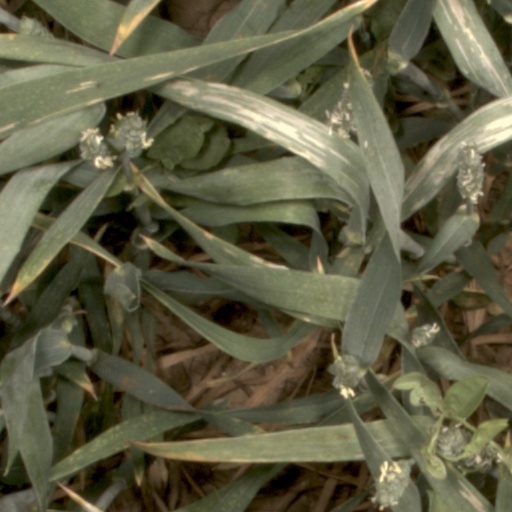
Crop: wheat